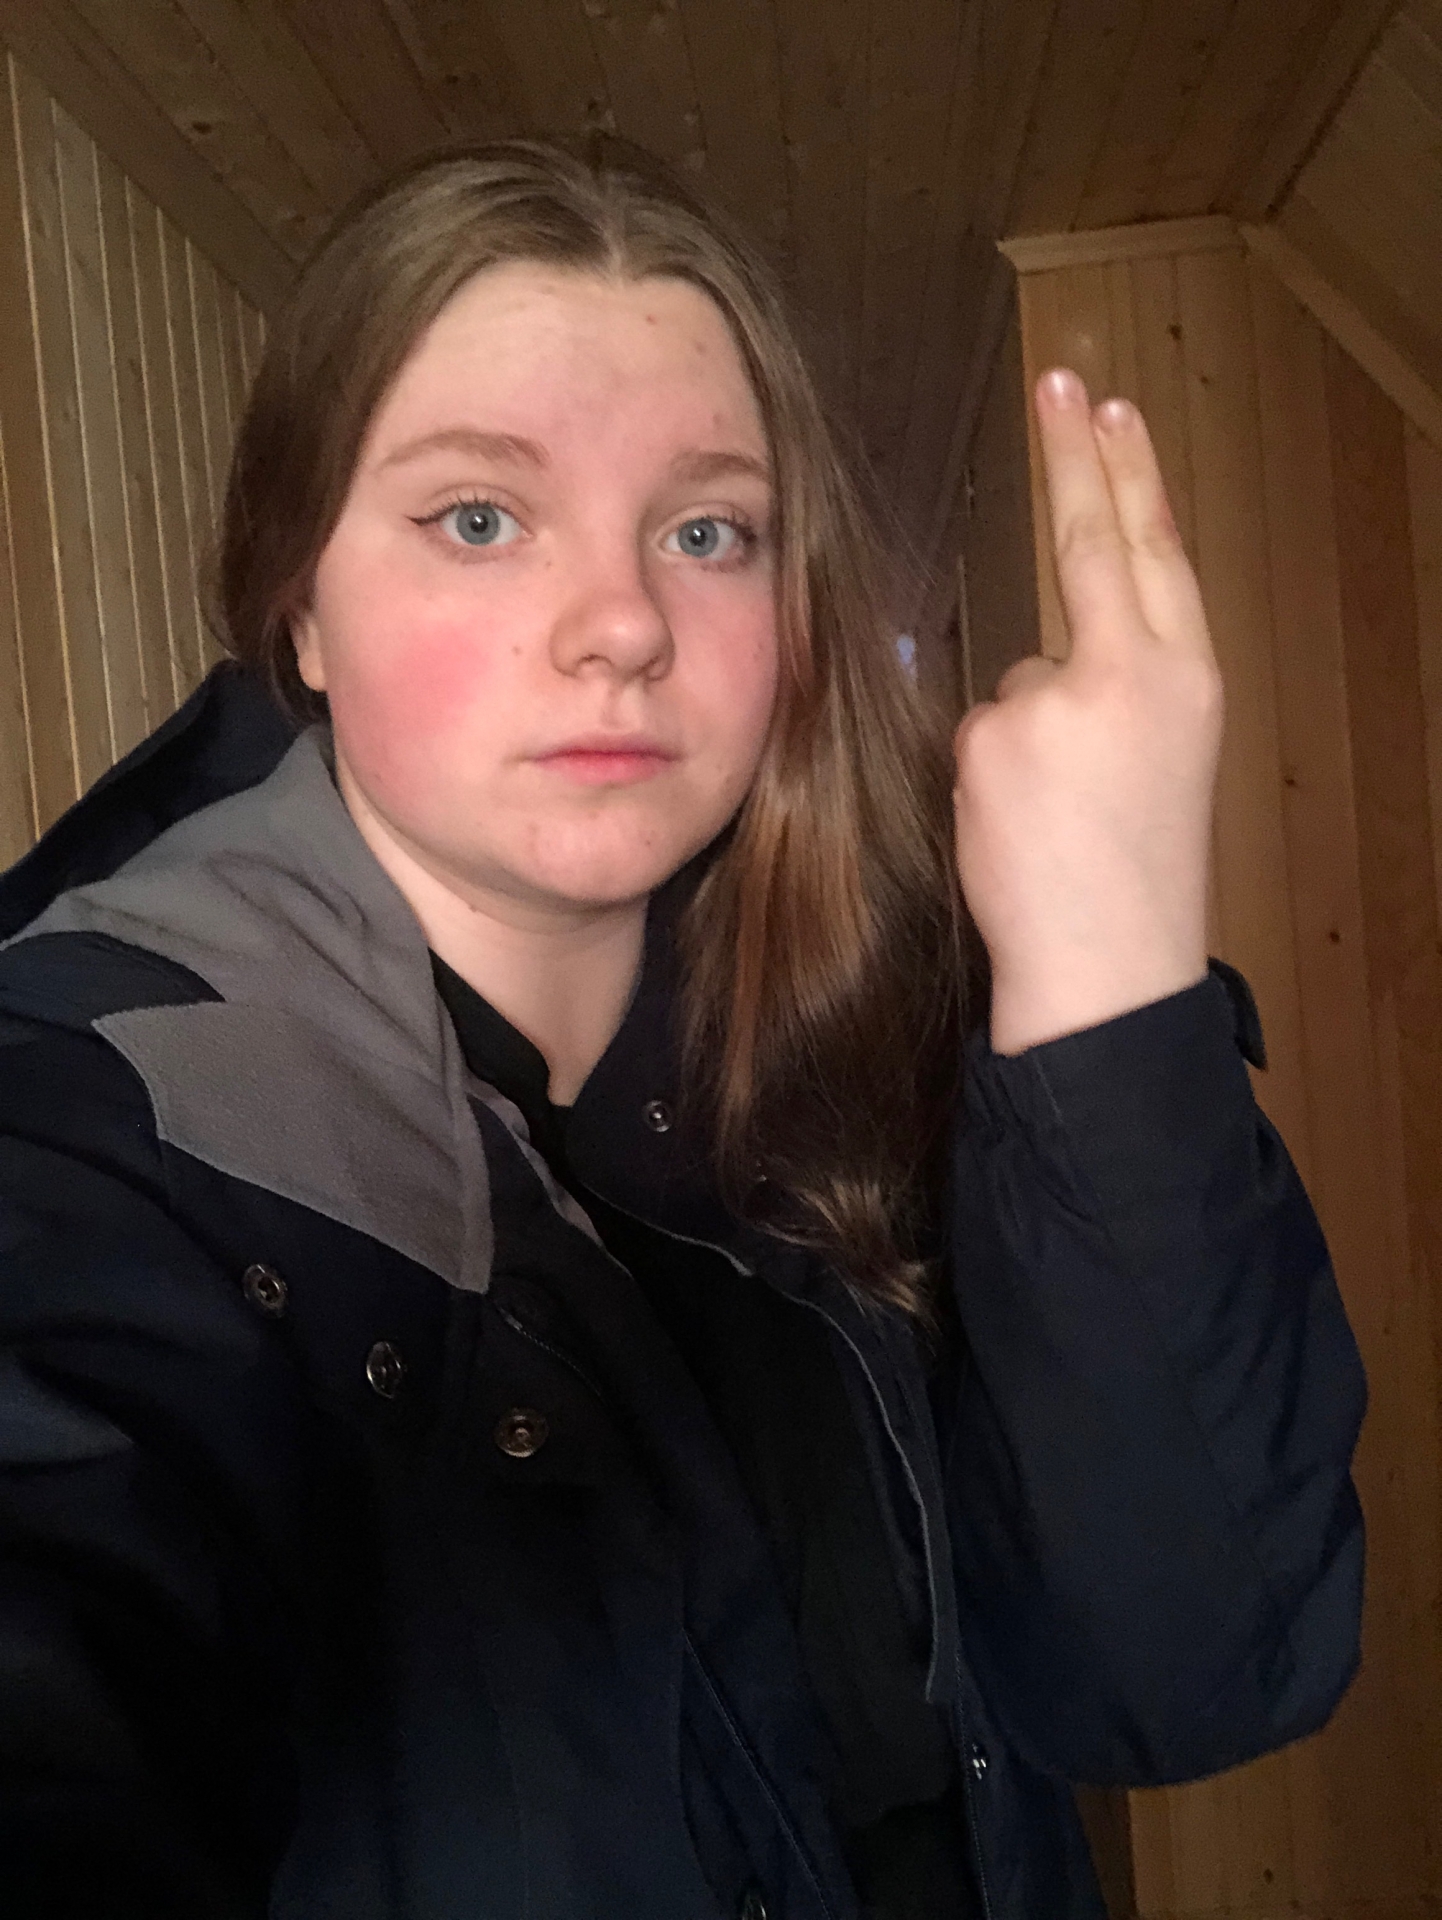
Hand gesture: two_up_inverted